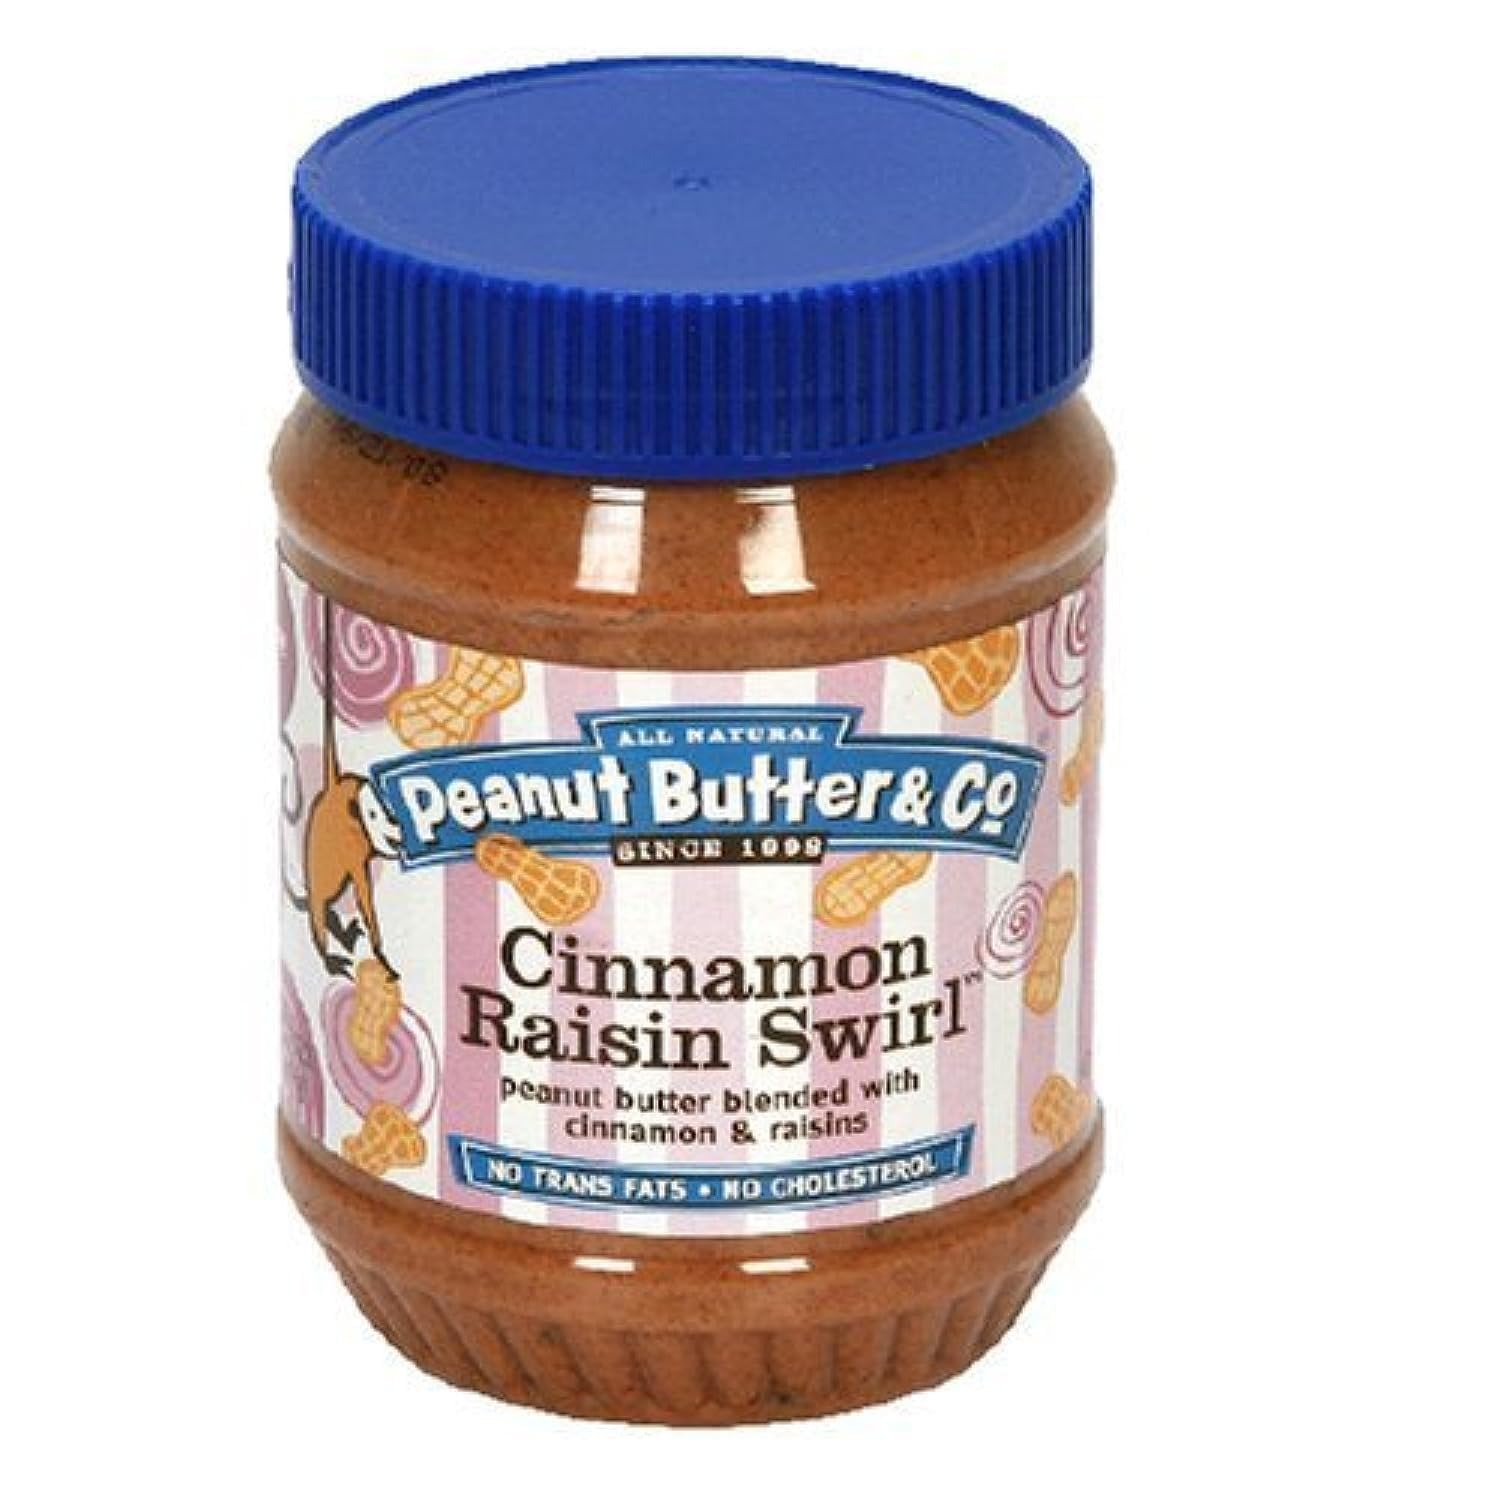
Item Name: Peanut Butter & Co. Dark Chocolate Dreams, 16-Ounce Jar (Pack of 4)
Bullet Point 1: From the world-famous restaurant in New York City, featured on The Food Network and Good Morning America
Bullet Point 2: All-natural and made exclusively with US-grown peanuts
Bullet Point 3: Spread it on fruit - a perfect accompaniment for apples, bananas, strawberries, and pears!
Bullet Point 4: No cholesterol, no trans fats, no hydrogenated oil, no high fructose corn syrup
Bullet Point 5: Certified Kosher, Vegan, and is even Gluten-Free
Value: 64.0
Unit: Ounce

Price: 4.82